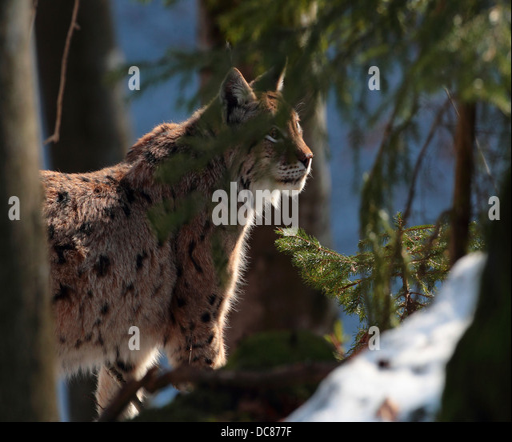
wild lynx into the forest